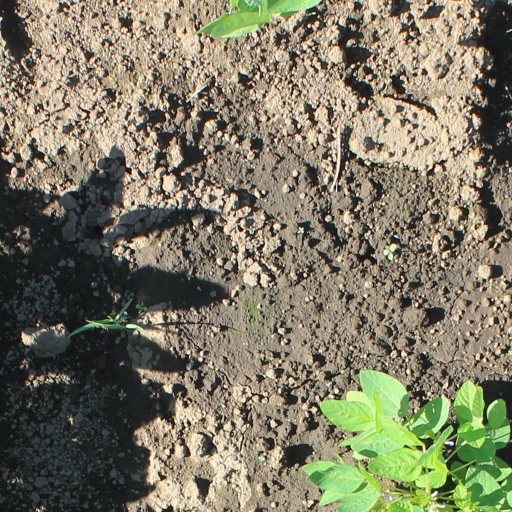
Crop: soybean